Mark Jindrak

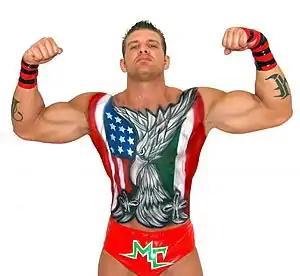
Jindrak in 2006.

Following his departure from WWE, Jindrak toured New Japan Pro-Wrestling in 2006, where he was primarily used as a low-carder. He did, however, pick up a surprise win over long-time veteran Osamu Nishimura during the tour. Soon after, Jindrak began working for the Japanese promotion HUSTLE as "Sodom", teaming with Gomorrah.